Illinois Structural Health Monitoring Project

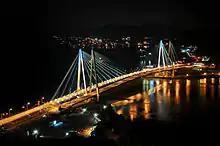
The Jindo Bridge in South Korea has 663 wireless sensors.

Instead of using a single centralized point for collecting data from every sensor in a network, the ISHMP uses sensor platforms with embedded computers, such as Intel's Imote2. The Illinois Structural Health Monitoring Project has designed, developed, and tested various sensors that can stack onto these embedded computers and sense data such as vibrations, humidity levels, and wind speeds, to name a few. Using various power harvesting devices, there is no need for wiring the sensors to an electrical network. Initial tests for the sensor systems were run on a scale model of a truss bridge.